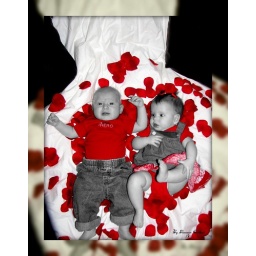
Beautiful Babies with Red Roses in black and white with Red..accent